Drake Well

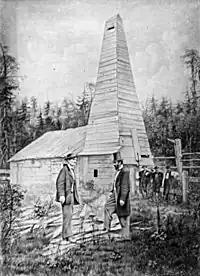
Drake ("right") in front of the well

Edwin Drake, a former conductor for the New York and New Haven Railroad, invested $200, his entire savings, into the Pennsylvania Rock Oil Company. Drake became more involved in the company and traveled to Titusville, Pennsylvania and the Brewer and Watson Farm in December 1857. His report prompted Bissell and Eveleth to organize the Seneca Oil Company in Connecticut in March 1858 and to place Drake in charge of producing petroleum. Because Drake decided that drilling in the manner of salt wells would yield more petroleum than conventional digging, he hired William A. Smith, a Tarentum, Pennsylvania, blacksmith and salt-well driller, to aid in the endeavor. An engine house and derrick were constructed, and Drake purchased a , horizontal steam engine. The steam engine was used to ram the drill through the soil until it reached bedrock down. After it was found that groundwater would cause the walls of the hole to collapse, Drake acquired of cast iron pipe to stabilize the hole. After reaching bedrock, Drake and Smith were able to drill at a rate of per day. Drake's colleagues back in Connecticut gave up on finding any oil by April 1859 and after spending $2,500, Drake took out a $500 loan to keep the operation going. The drill reached its maximum depth of on August 27, 1859. Smith visited the well the next day and found oil visible on top of the water from the top of the well. The original structures at the well caught fire in October 1859 and were rebuilt by Drake a month later. The well produced a day, but, after the price of oil plummeted from the resulting boom, it was never profitable. The well stopped producing in 1861 and the Seneca Oil Company sold the property in 1864. The derrick was moved in 1876 to the Centennial Exposition in Philadelphia.